Robert W. Smith (writer)

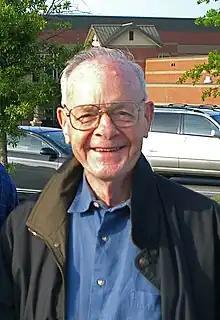

Robert William Smith (December 27, 1926 – July 1, 2011) was an American martial artist and writer, most noted for his prodigious output of books and articles about the Asian martial arts and their masters. Smith's writing was an important factor in the spread of Asian martial arts such as judo, "baguazhang", "xingyiquan", and tai chi in the postwar United States.